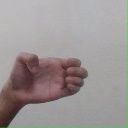
अक्षर: ख